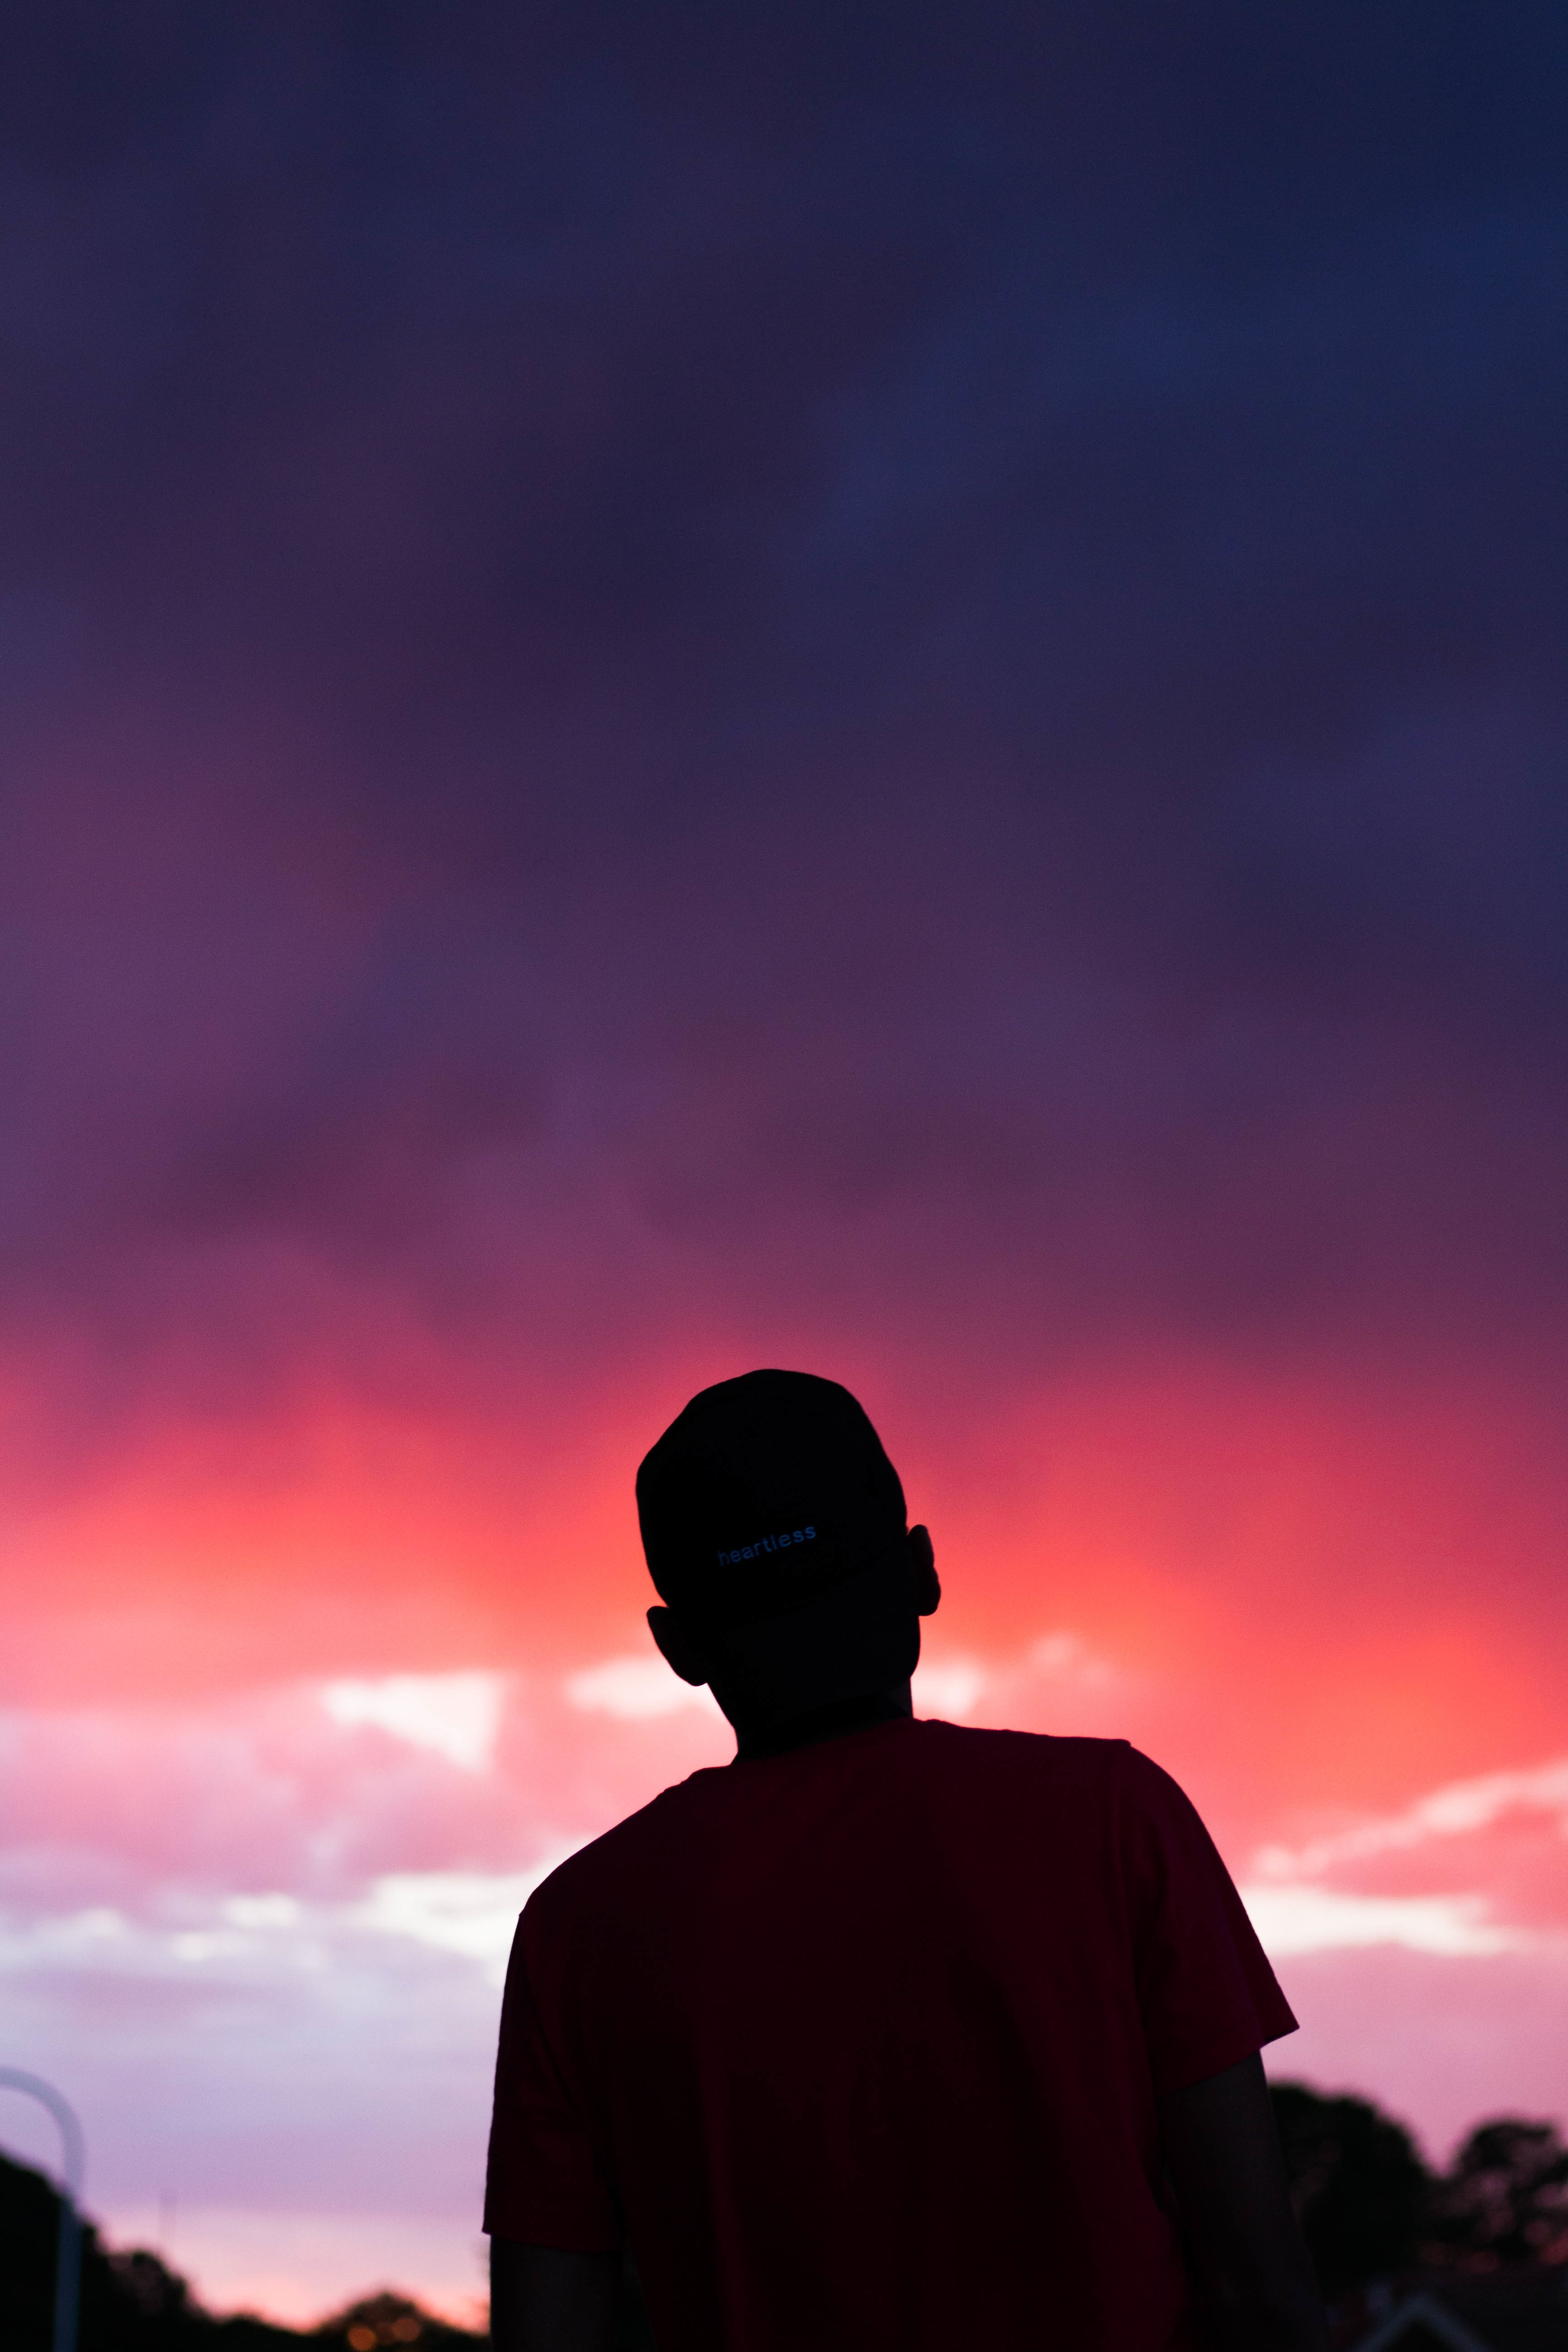
horizon, silhouette, cloud, sky, sunrise, sunset, dawn, atmosphere, dusk, evening, darkness, atmosphere of earth